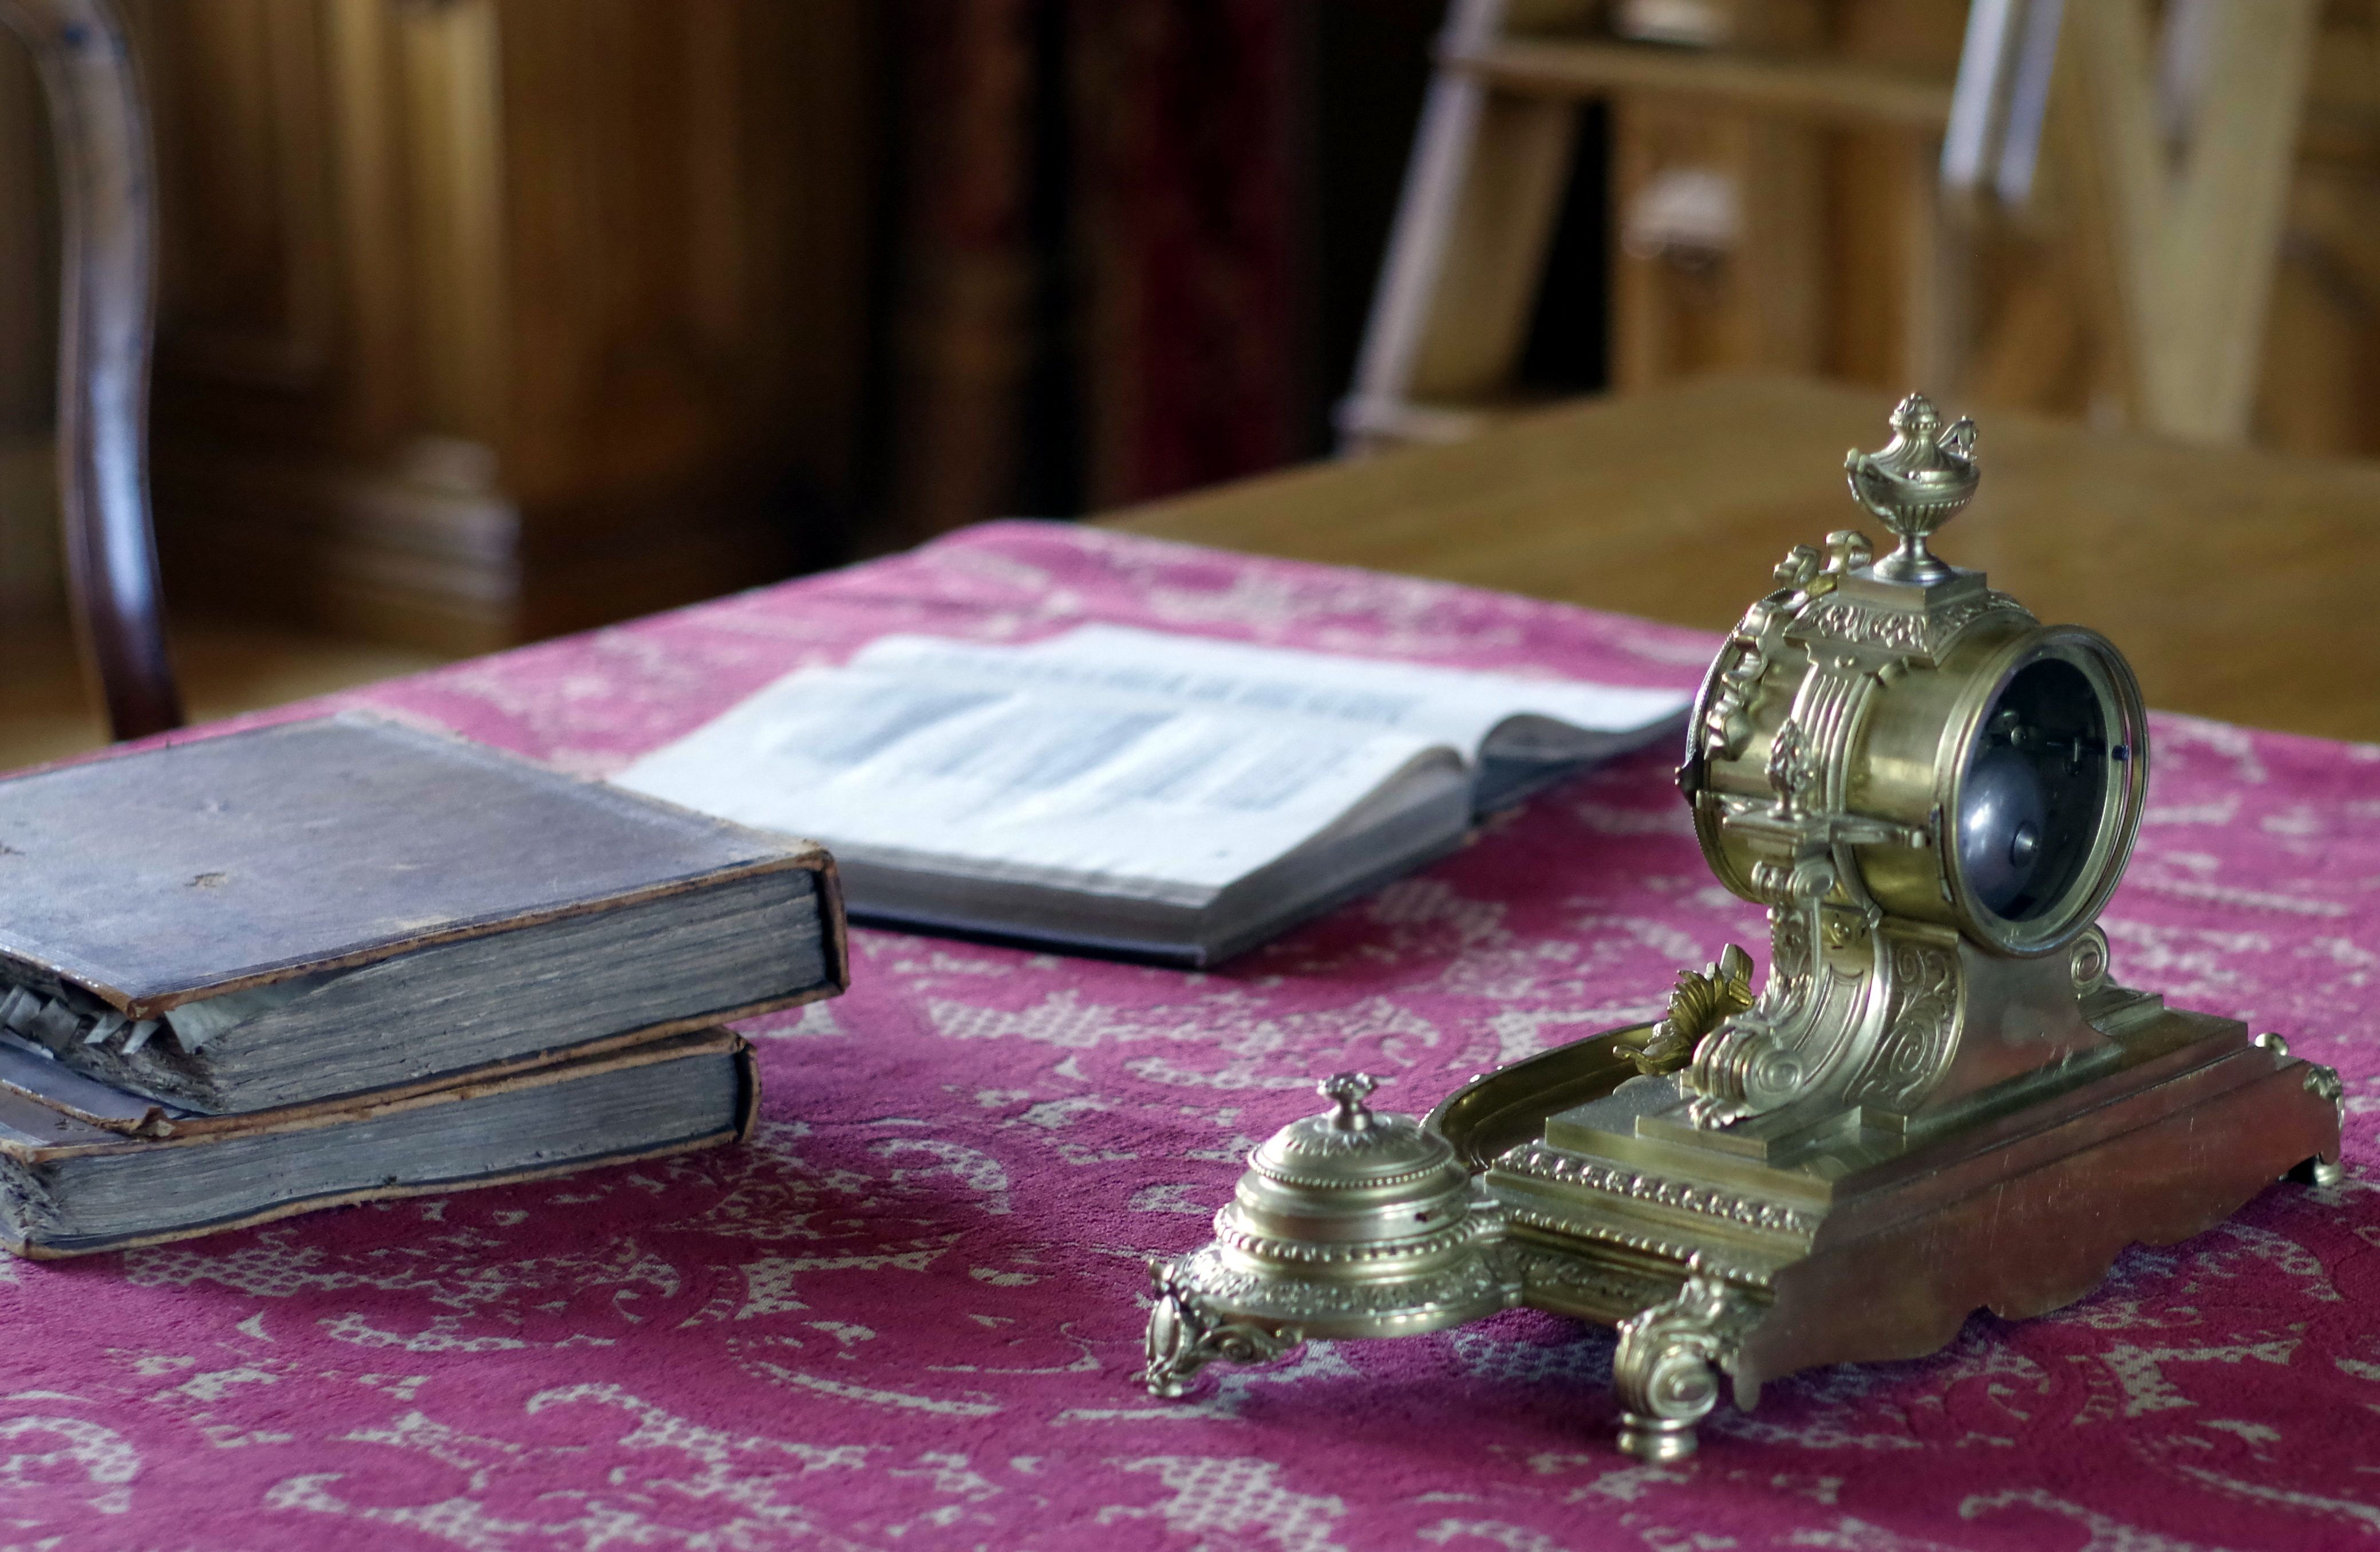
book, antique, purple, clock, time, old, pink, ornament, create, science, elapsed time, work desk, the elegance, to write